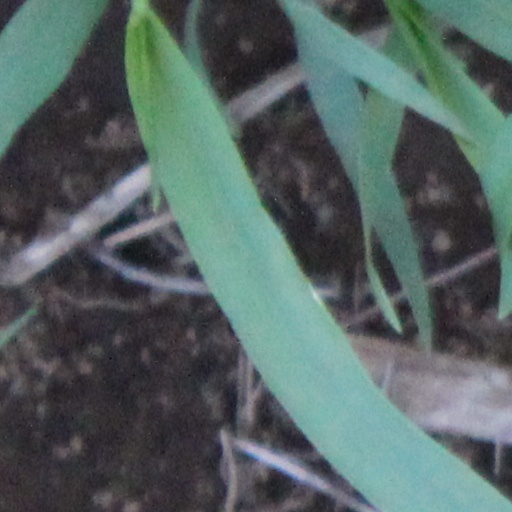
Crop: wheat